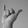
ASL letter: Y